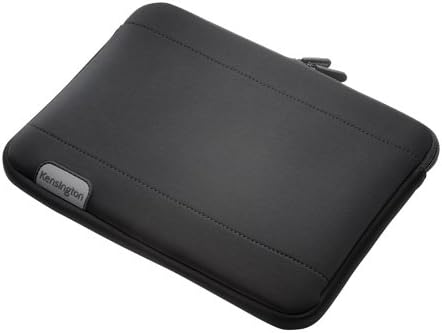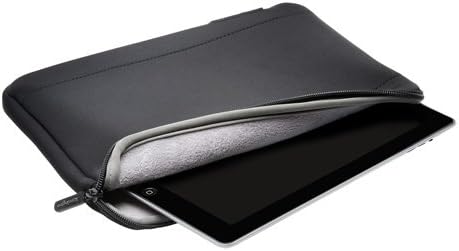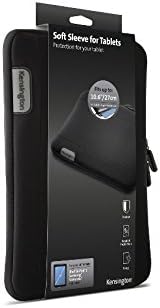
Kensington Soft Sleeve for iPad 4/3/2/1, MicroSoft Surface and Nexus 10
Category: Computers
The Kensington Soft Carrying Case offers stylish protection for your 10 inch tablets. The neoprene sleeve cushions your tablet while the soft fleece lining keeps your tablet safe from scratches. And the deep stitched accent delivers professional style. Plus it makes travel through security checkpoints easy.
Features: Neoprene sleeve protects and cushions your tablet | Soft fleece lining keeps tablet safe from scratches | Fits 10 inch tablets for iPad, iPad 2, Samsung, Motorola and more | Case fits tablet plus Apple Smart Cover | Easy access through security checkpoints | Deep stitched accent delivers professional style